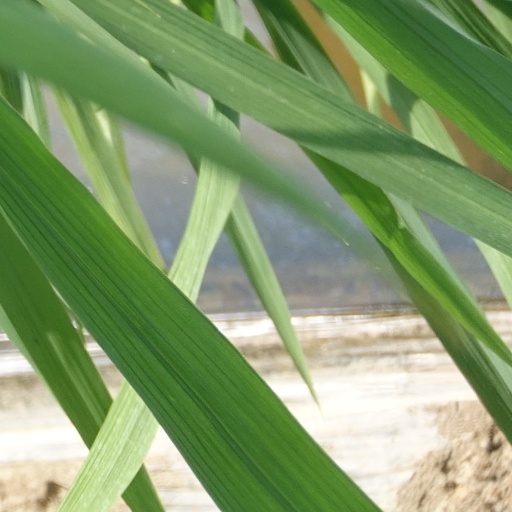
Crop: rice